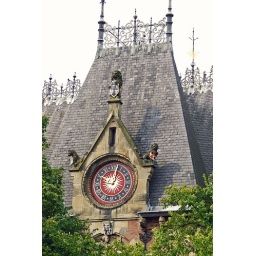
This lovely old clock adorned the roof of the building we saw in the prior photo.